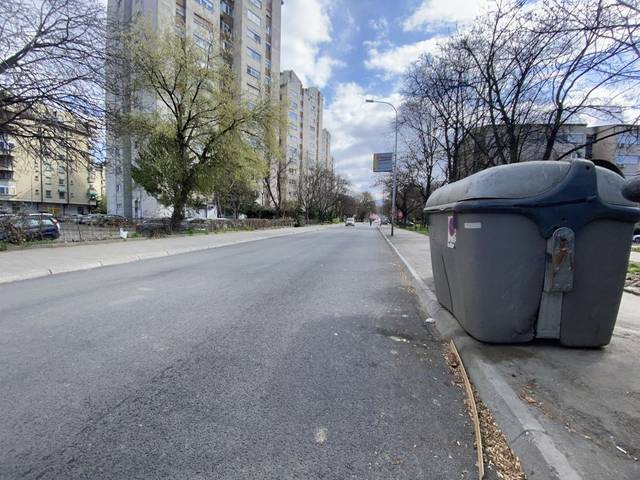
Region: Serbia
Coordinates: 41.975, 21.444